Turkish alphabet

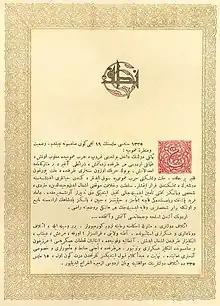
Nutuk, a speech in Turkish, here printed in Arabic script.

Ottoman Turkish was written using a Turkish form of the Arabic script for over 1,000 years. It was poorly suited to write works that incorporated a great deal of Arabic and Persian vocabulary as their spellings were largely unphonetic and thus had to be memorized. This created a significant barrier of entry as only highly formal and prestige versions of Turkish were top heavy in Arabic and Persian vocabulary. Not only would students have trouble predicting the spellings of certain Arabic and Persian words, but some of these words were so rarely used in common speech that their spellings would not register in the collective conscious of students. However, it was much better suited to the Turkish part of the vocabulary. Although Ottoman Turkish was never formally standardized by a decree of law, words of Turkic origin largely had de facto systematic spelling rules associated with them which made it easier to read and write. On the rare occasion a Turkic word had irregular spelling that had to be memorized, there was often a dialectal or historic phonetic rationale that would be validated by observing the speech of eastern dialects, Azeri, and Turkmen. Whereas Arabic is rich in consonants but poor in vowels, Turkish is the opposite; the script was thus inadequate at distinguishing certain Turkish vowels and the reader was forced to rely on context to differentiate certain words. The introduction of the telegraph in the 19th century exposed further weaknesses in the Arabic script, although this was buoyed to some degree by advances in the printing press and Ottoman Turkish keyboard typewriters.